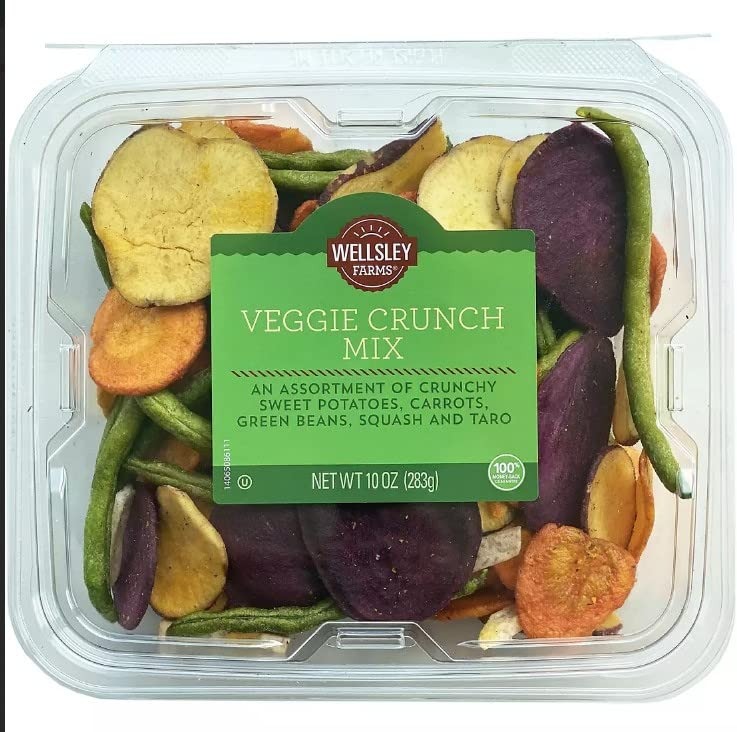
Item Name: Veggie Chrunch Mix - Vegetable Chips
Bullet Point: Delicious and Healthy Veggie Crunch Mx
Product Description: Vegetable Chips Sweet Potatoes - Carrots - Green Beans - Squash - Taro
Value: 10.0
Unit: Ounce

Price: 10.705